Ellen Sturgis Hooper

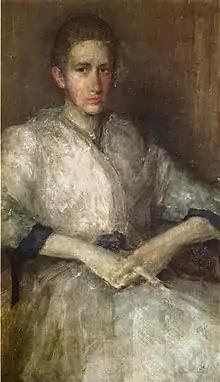
Portrait of Hooper, painted by James Abbott McNeill Whistler (1890).

Ellen Sturgis Hooper (February 17, 1812 – November 3, 1848) was an American poet. A member of the Transcendental Club, she was widely regarded as one of the most gifted poets among the New England Transcendentalists. Her work is occasionally reprinted in anthologies.